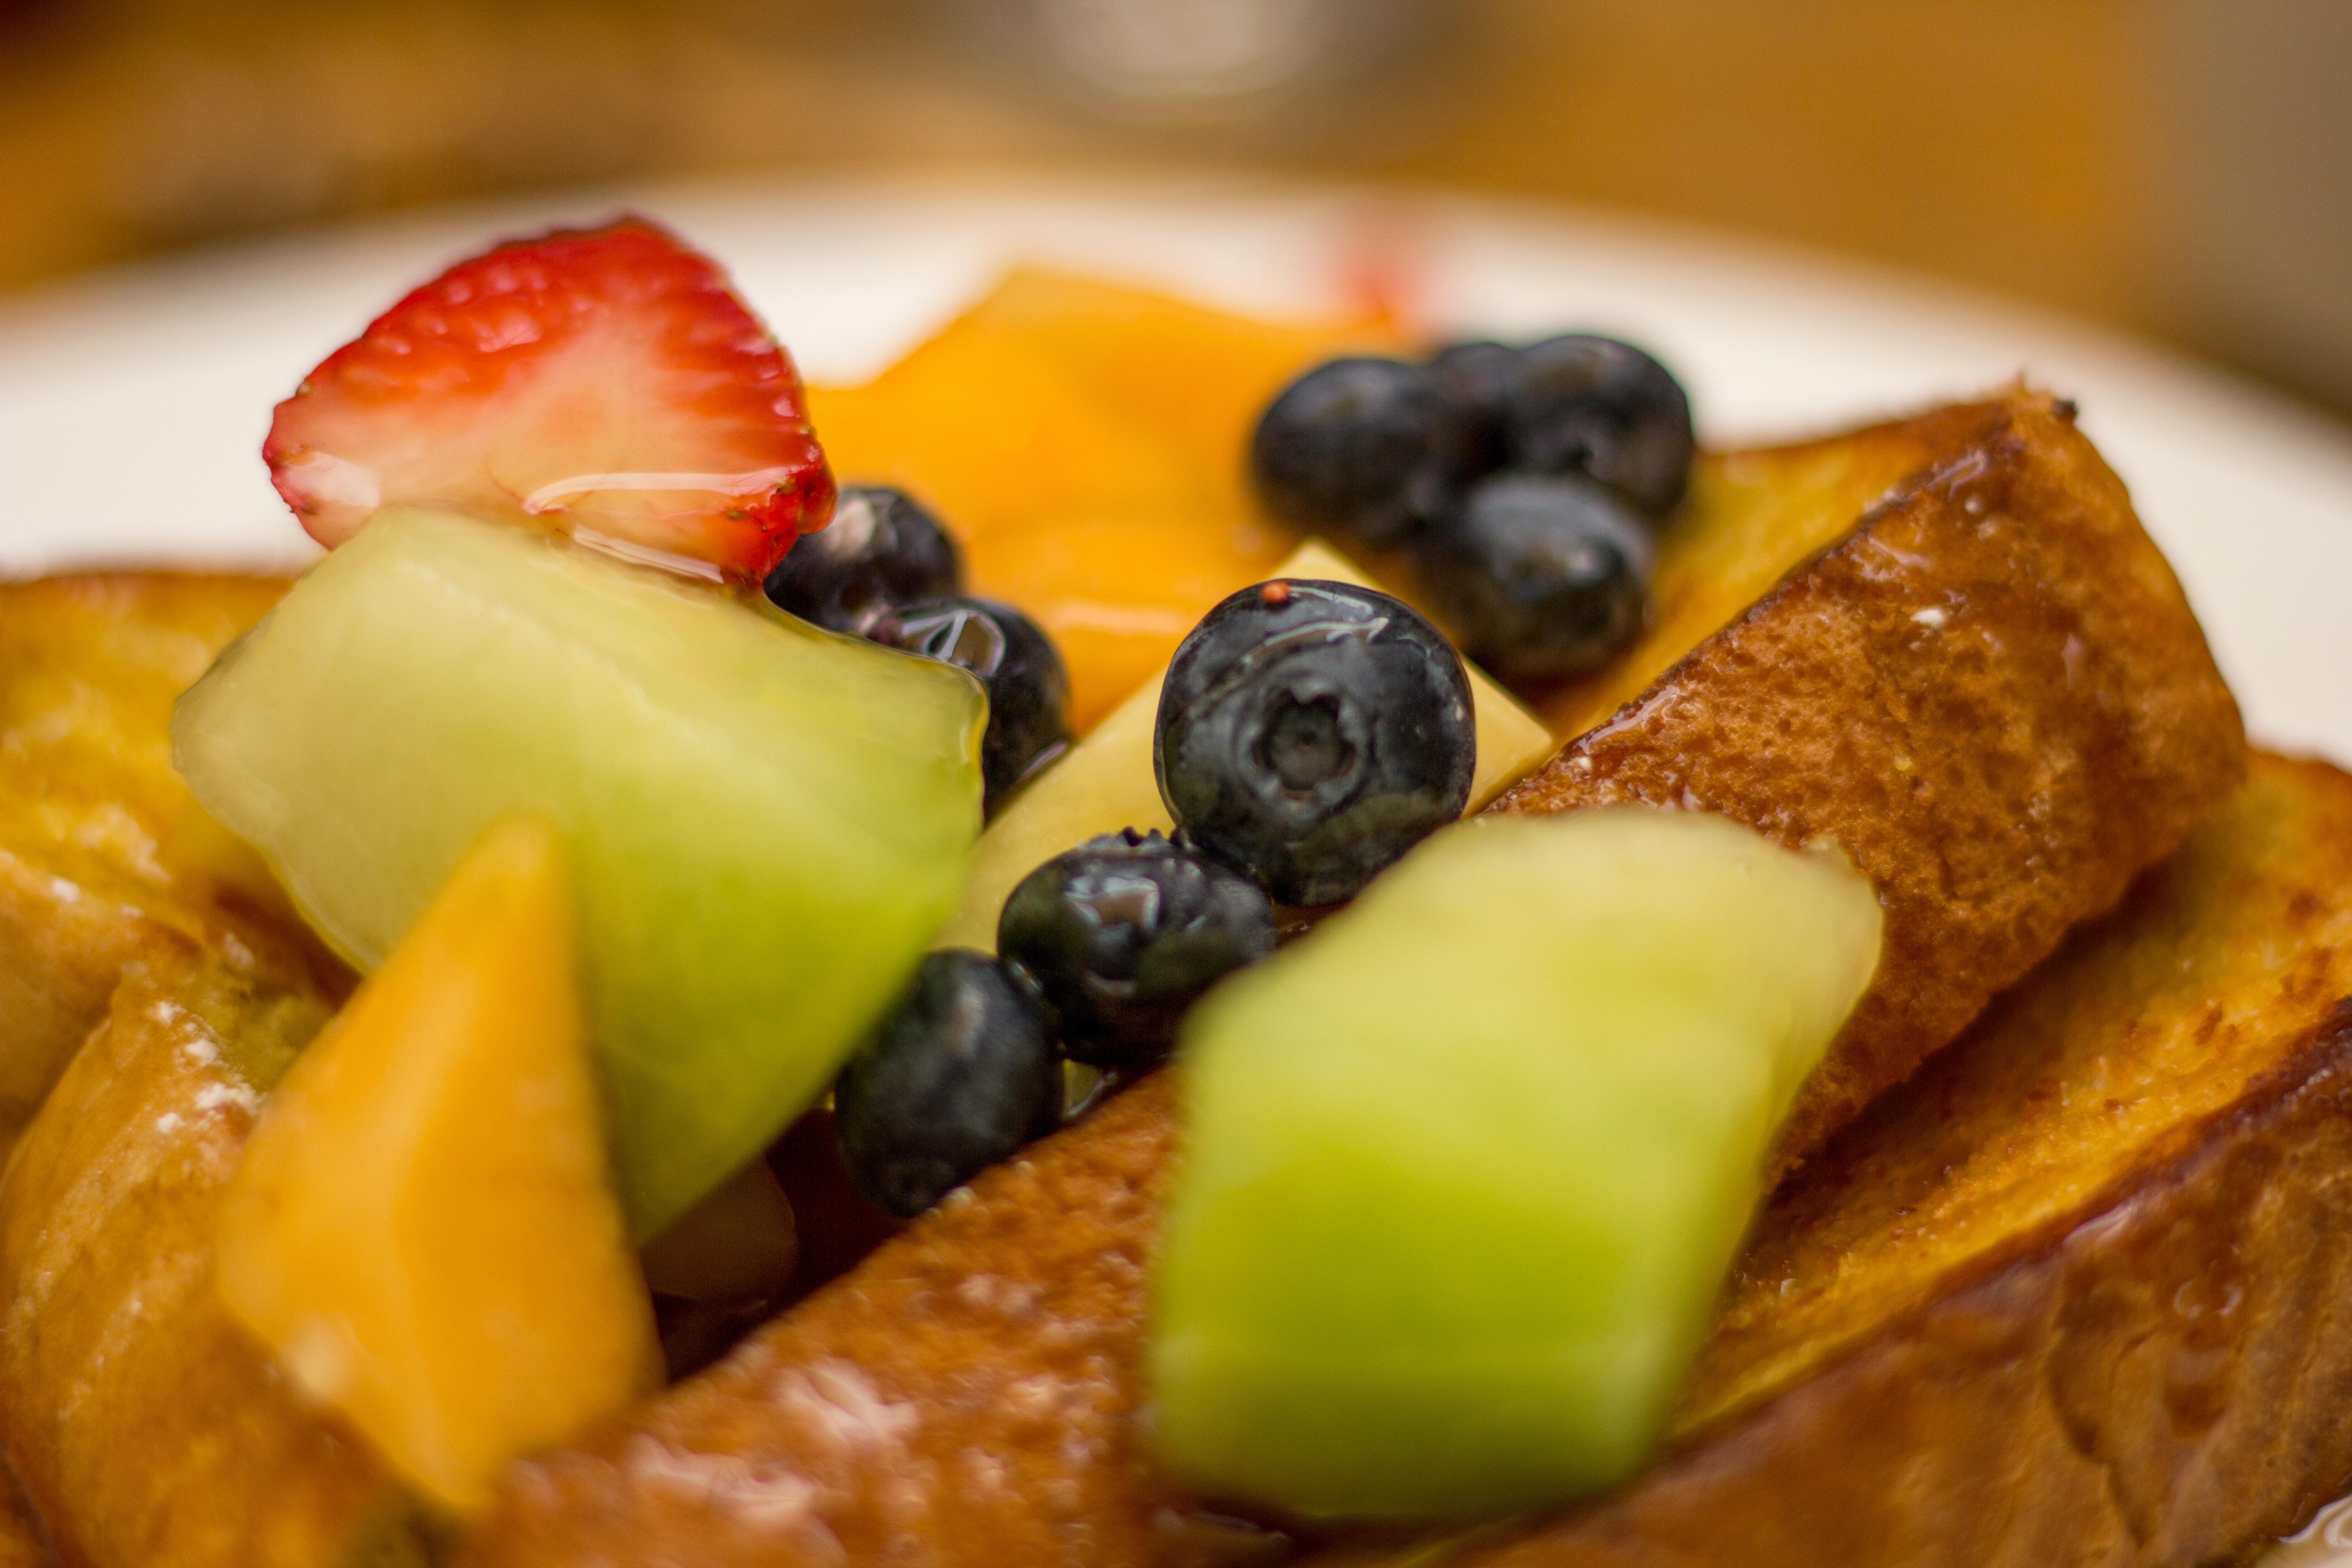
dish, meal, food, produce, breakfast, cuisine, vegetarian food, brunch